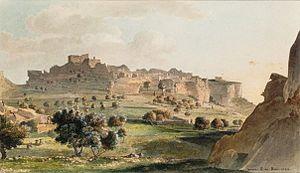
Les Baux en 1792